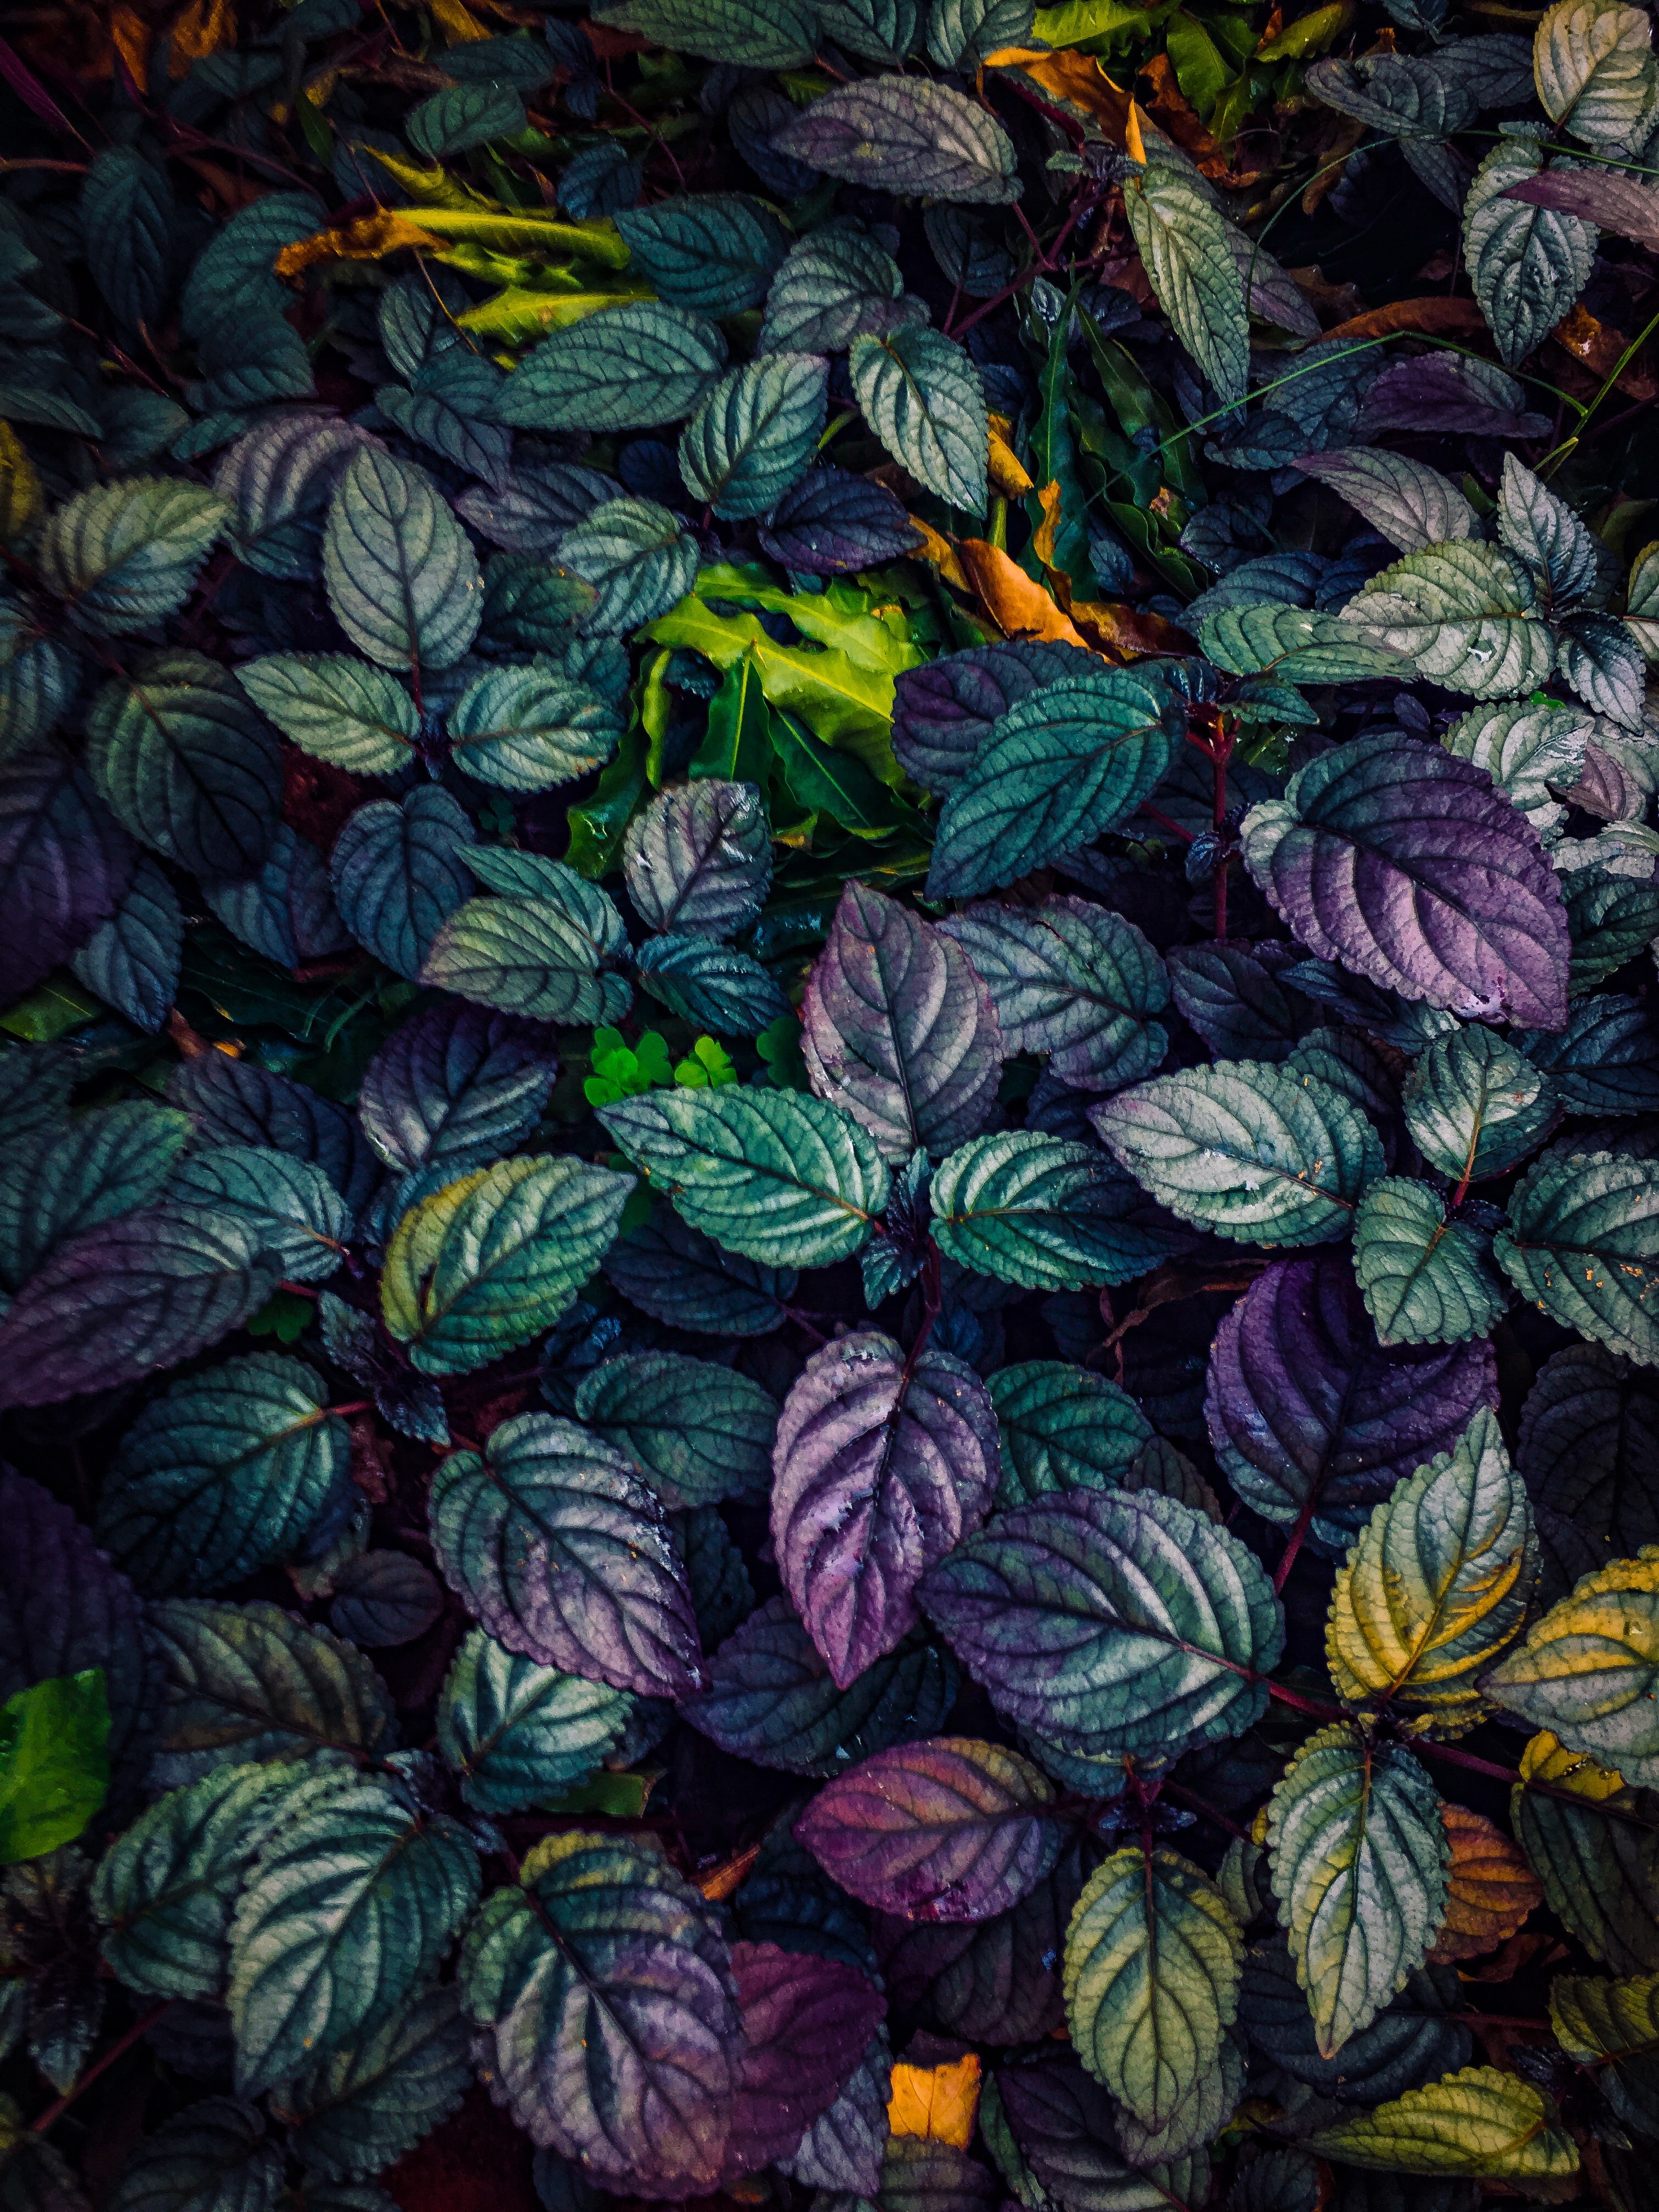
purple, leaf, pattern, botany, plant, textile, flower, glass, art